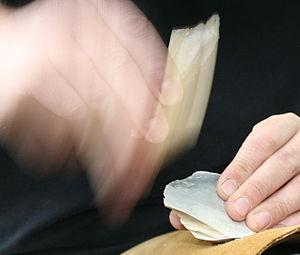
Utilisation expérimentale d'un retouchoir en os
Dans le cadre de l'étude des industries lithiques, préhistoriques ou non, le terme « retouche » désigne une opération de taille qui consiste à modifier un support par un enlèvement ou une série d'enlèvements spécifiques, sur un ou plusieurs de ses bords, de façon à obtenir un outil.
En archéologie préhistorique, le terme retouchoir désigne un objet généralement en os utilisé pour modifier un éclat en pierre en le percutant marginalement de façon à le transformer en outil, en régularisant la délinéation de ses bords ou en modifiant sa forme. Les retouchoirs sont particulièrement abondants dans certaines séries moustériennes mais il en existe aussi au Paléolithique supérieur, voire dans des industries plus récentes.